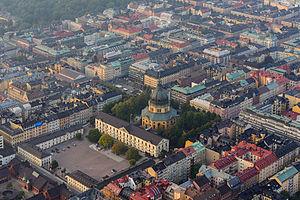
Östermalm est un quartier central de Stockholm en Suède qui a donné son nom au district homonyme.